Big Sky Conference

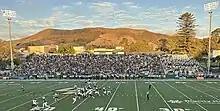
Cal Poly quarterback Sam Huard looks downfield during a Big Sky Conference football game against Northern Colorado on Oct. 21, 2023.

Cal Poly and UC Davis participate as football-only affiliates, otherwise participating in the Big West Conference. The Mustangs and Aggies were welcomed by the BSC in September 2010 in response to both nationwide conference realignment and an expansion of the FCS playoff bracket at the time, according to then-commissioner Doug Fullerton.